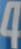
Number: 4